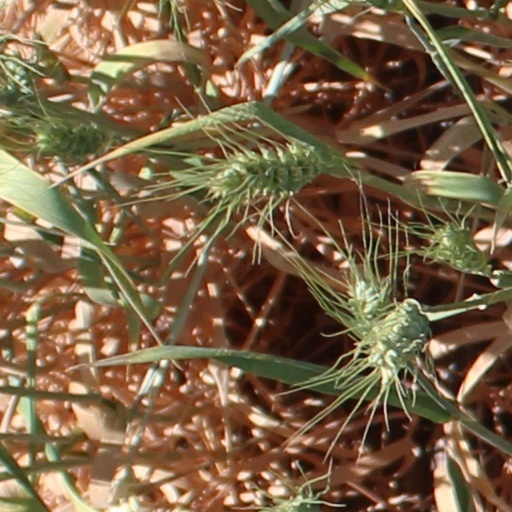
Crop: wheat